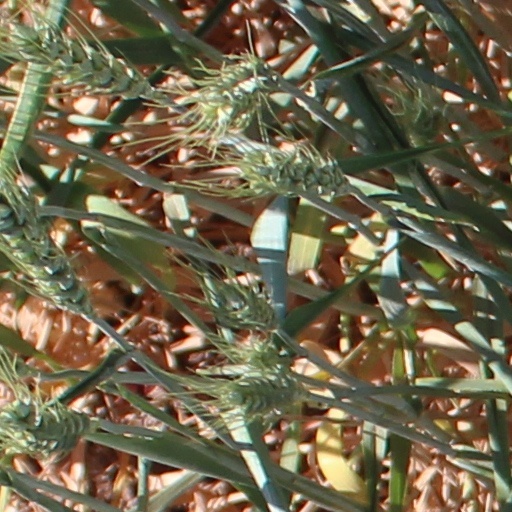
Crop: wheat